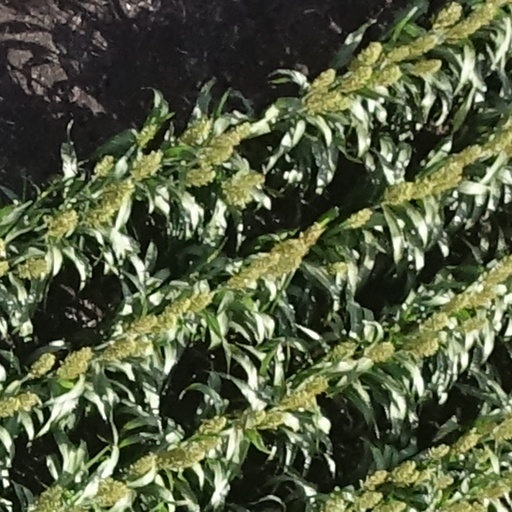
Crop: sorghum